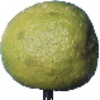
Label: Limes 1